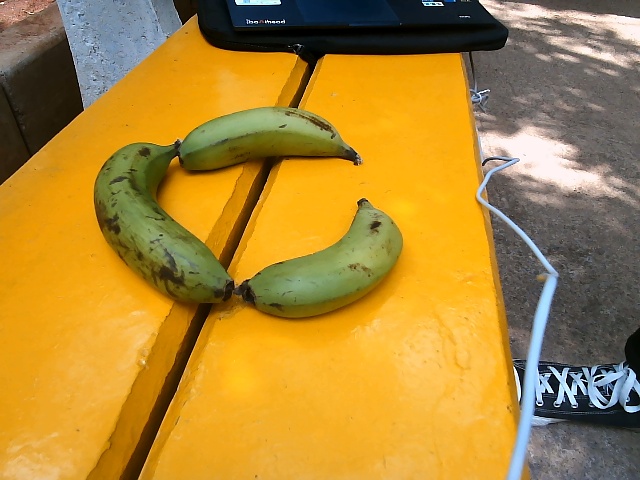
Label: Raw_Banana